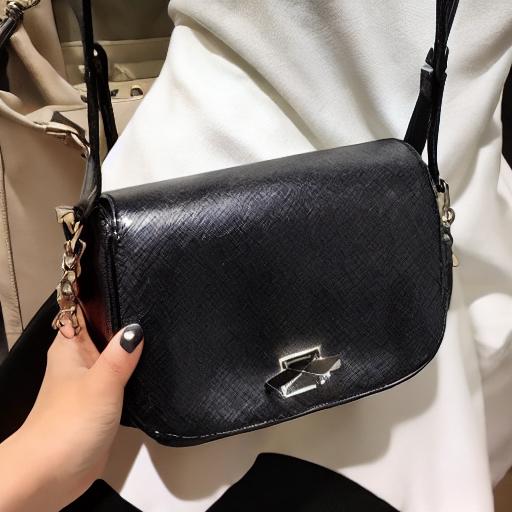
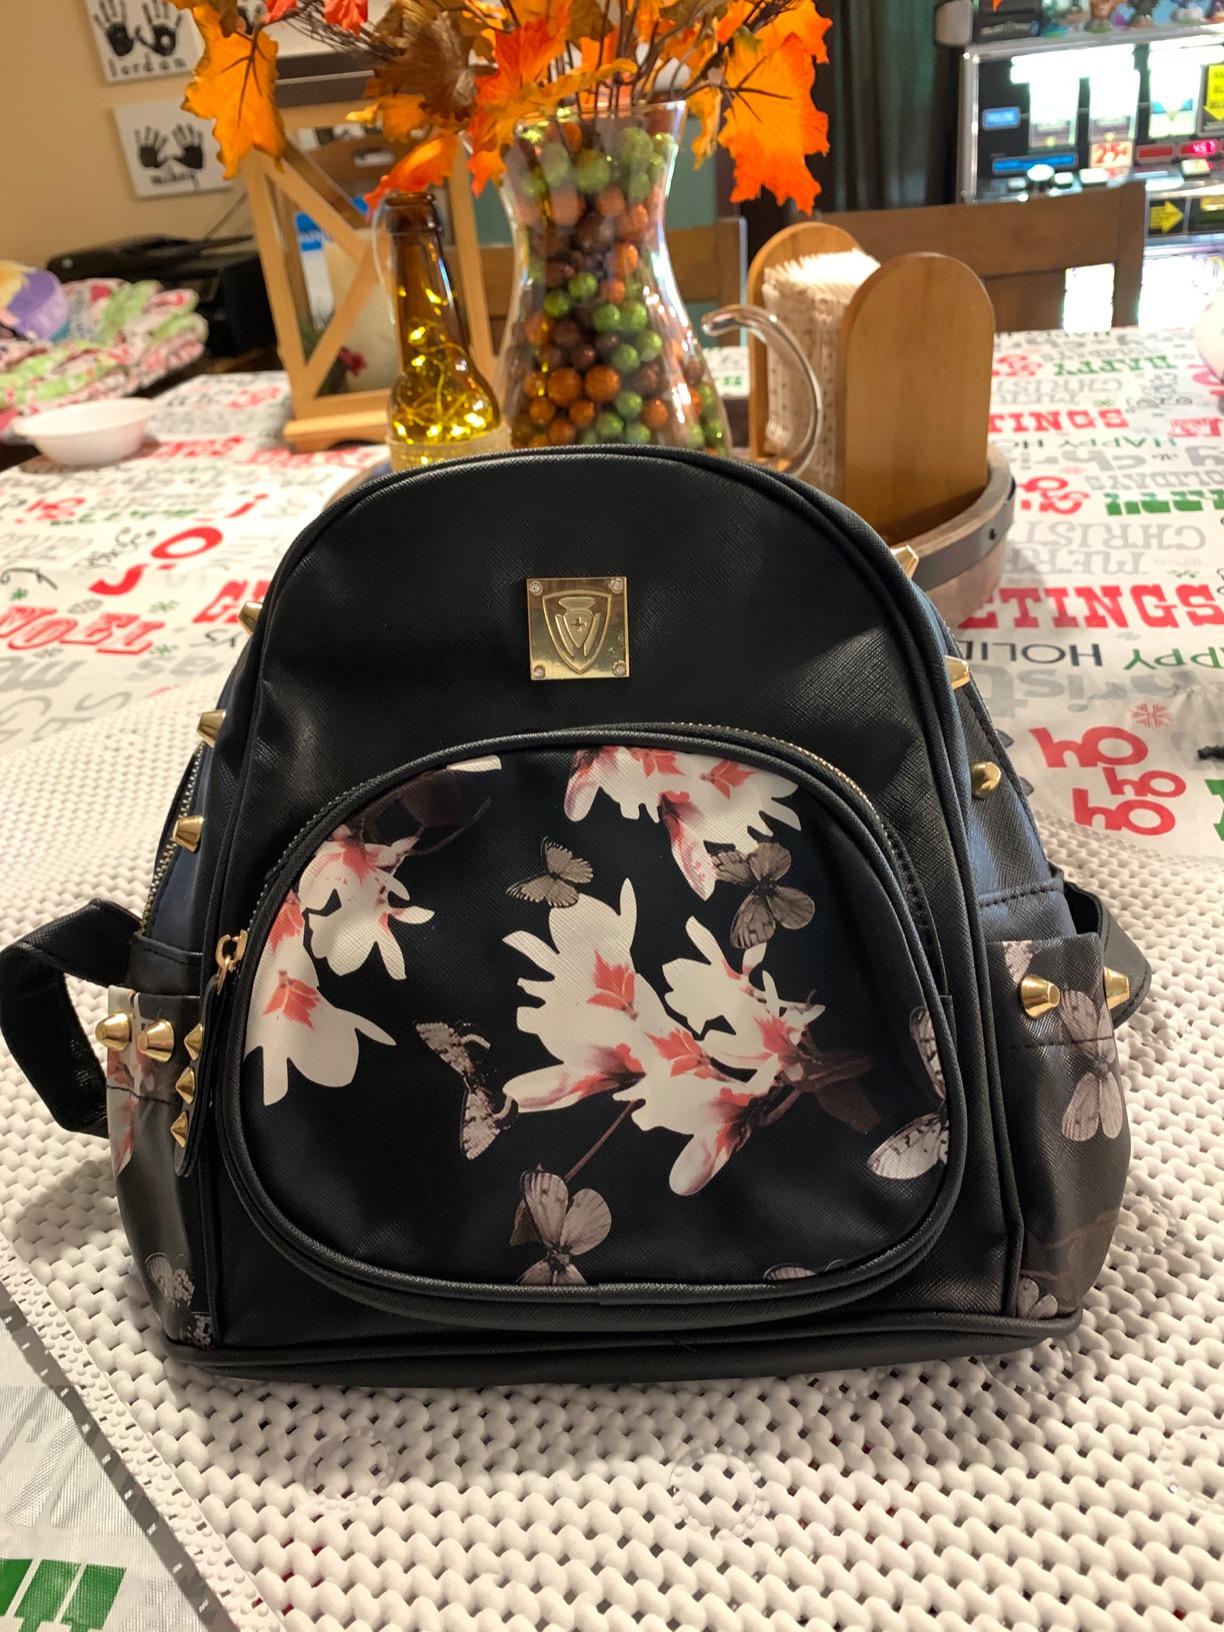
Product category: accessories_handbag
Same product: no